Inya Lake

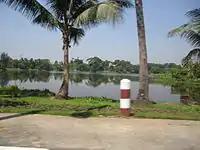
Inyale from Pyay Road

The area surrounding Inya Lake is one of the most exclusive neighborhoods in Yangon. Except for a public park on the southwestern bank by Yangon University, much of the shoreline is some of the most expensive private property in the country. Lakefront properties include residences of Aung San Suu Kyi, the late strongman Ne Win, and the United States ambassador.